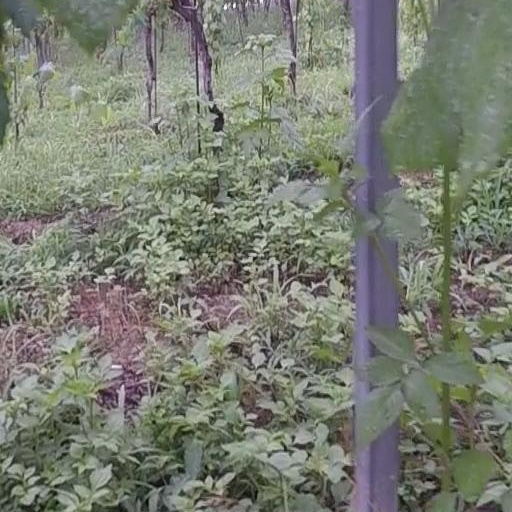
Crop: grape